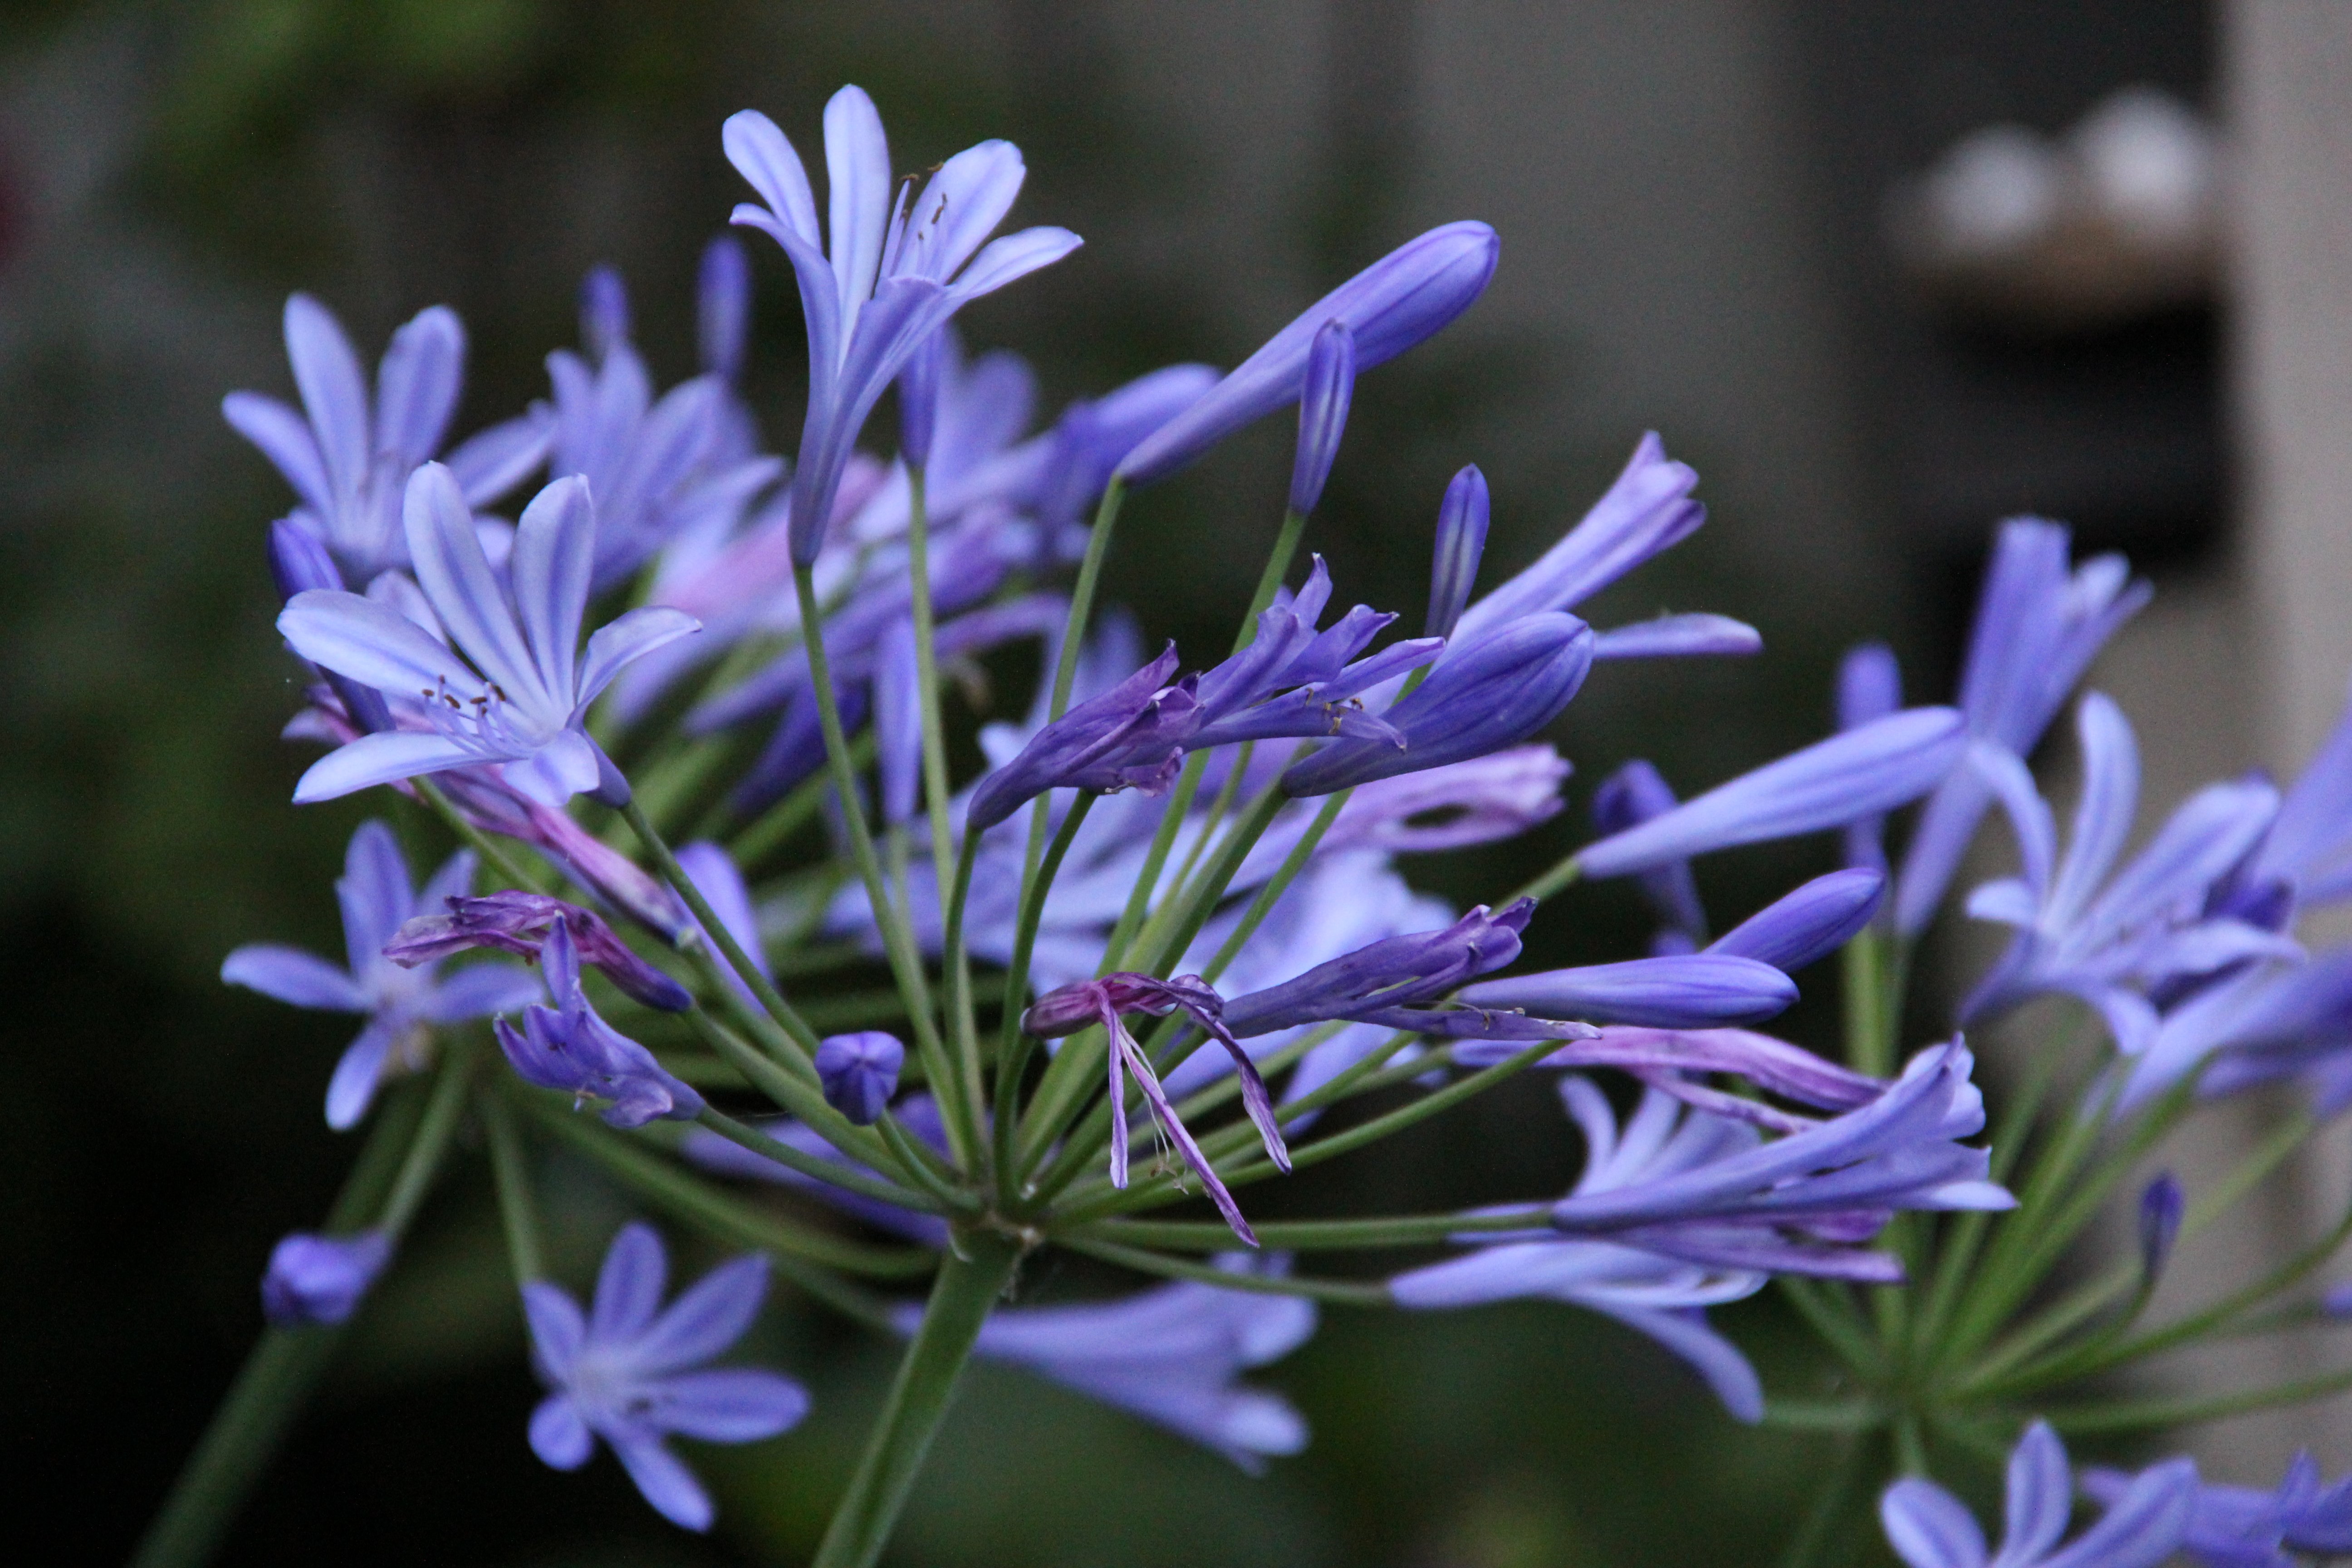
blossom, plant, flower, petal, bloom, summer, herb, produce, botany, blue, flora, lavender, wildflower, lily, agapanthus, scilla, macro photography, inflorescence, flowering plant, bellflower family, blue lily, flower star, land plant, english lavender, india hyacinth